Stepney Causeway

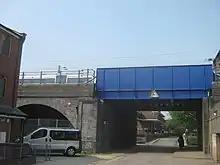
DLR railway bridge on Stepney Causeway

Stepney Causeway is a street in Stepney, in the East End of London. It runs north–south between the A13 road (Commercial Road) and the B126 Cable Street. It is crossed by a railway bridge carrying the Docklands Light Railway and c2c line out of Fenchurch Street railway station. The street is particularly associated with Thomas John Barnardo, who opened his first shelter for homeless children at No 18.